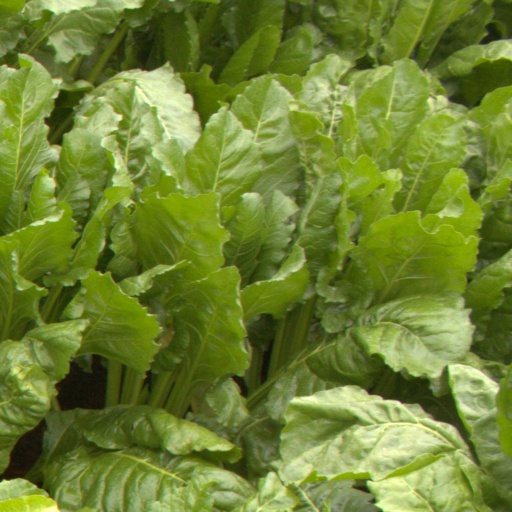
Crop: sugar beet